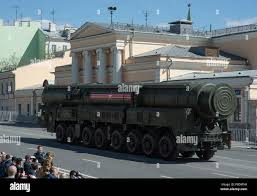
Label: Rs-24